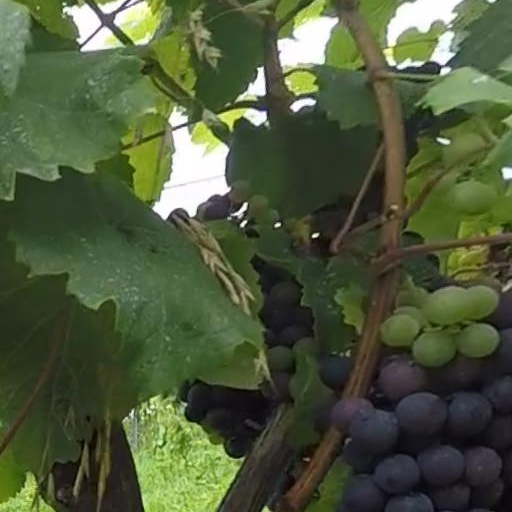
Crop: grape